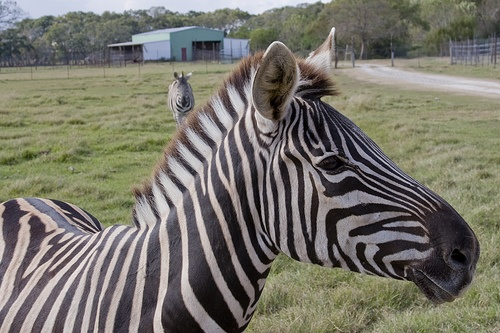
Two zebra standing on a grass covered lot.
A close up side view of a zebras face
A zebra is staring ahead while standing in a grass field.
an image of a zebra in the middle of a grassy plain
A zebra standing in a grassy field with other zebras